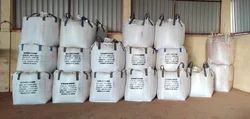
Label: Sodium_Bentonite_Powder